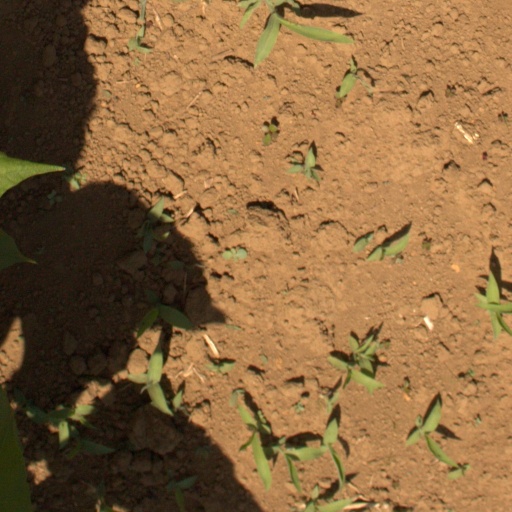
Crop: Jerusalem artichoke